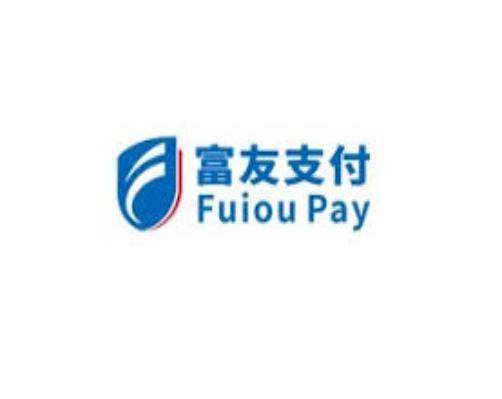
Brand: fuyou
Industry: Electronic